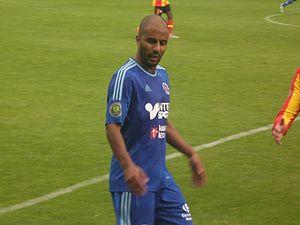
Belkacem Zobiri lors du match RC Lens B / AC Amiens, comptant pour la cinquième journée du Championnat de France de football amateur (CFA), le 12 septembre 2015, au Stade François Blin d'Avion.
Belkacem Zobiri, né le 23 octobre 1983 à Gap, est un footballeur franco-algérien Il peut évoluer à la fois en tant que milieu offensif sur un côté, ou au poste d'attaquant.